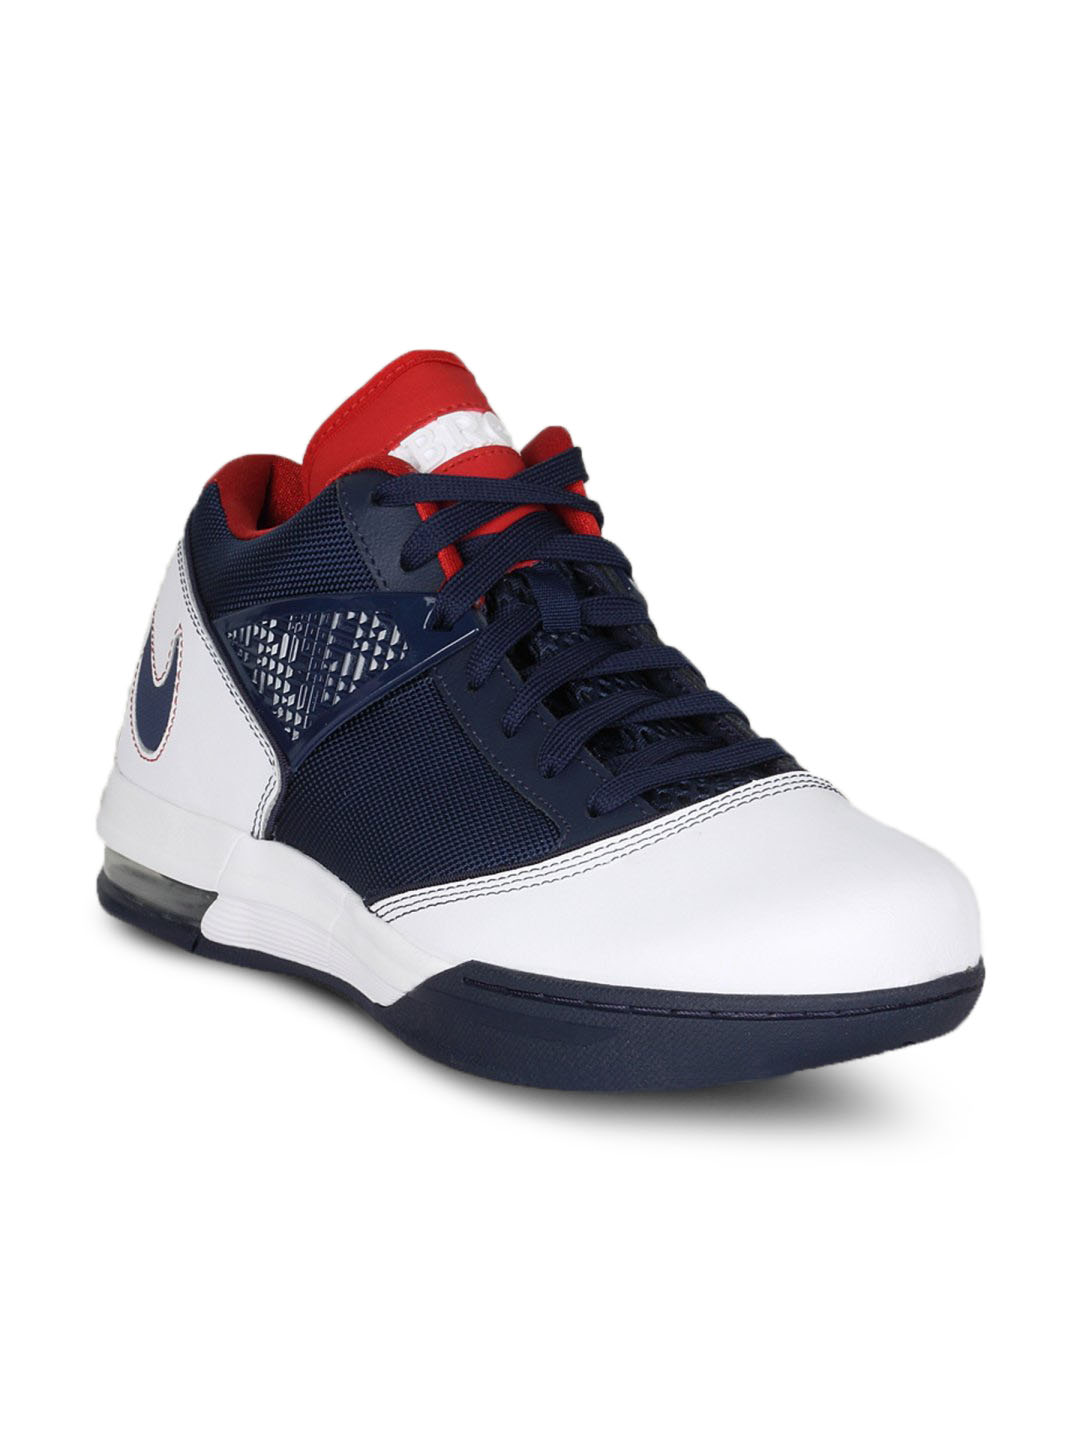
Nike Men's Zoom Ambassador III Blue White Shoe
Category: Footwear / Shoes / Sports Shoes
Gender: Men
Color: Blue
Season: Summer 2011
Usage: Sports